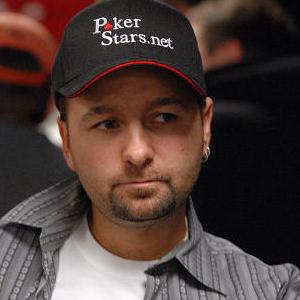
Age: 32